Vasculogenic mimicry

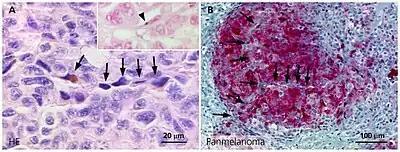
Vascular mimicries (indicated by arrows) in melanoma A) H&E stain B) PanMelanoma cocktail stain.

Vasculogenic mimicry (VM) is a strategy used by tumors to ensure sufficient blood supply is brought to its cells through establishing new tumor vascularization. This process is similar to tumor angiogenesis; on the other hand vascular mimicry is unique in that this process occurs independent of endothelial cells. Vasculature is instead developed "de novo" by cancer cells, which under stress conditions such as hypoxia, express similar properties to stem cells, capable of differentiating to mimic the function of endothelial cells and form vasculature-like structures. The ability of tumors to develop and harness nearby vasculature is considered one of the hallmarks of cancer disease development and is thought to be closely linked to tumor invasion and metastasis. Vascular mimicry has been observed predominantly in aggressive and metastatic cancers and has been associated with negative tumor characteristics such as increased metastasis, increased tissue invasion, and overall poor outcomes for patient survival. Vascular mimicry poses a serious problem for current therapeutic strategies due to its ability to function in the presence of Anti-angiogenic therapeutic agents. In fact, such therapeutics have been found to actually drive VM formation in tumors, causing more aggressive and difficult to treat tumors to develop.